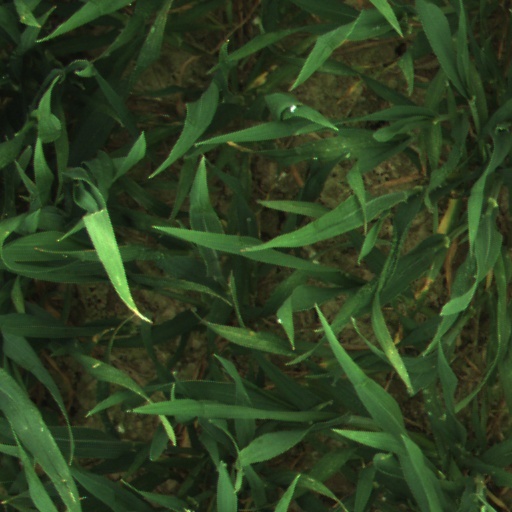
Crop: wheat